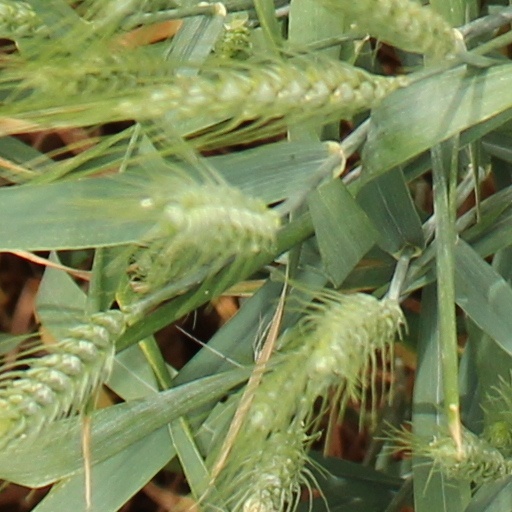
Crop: wheat